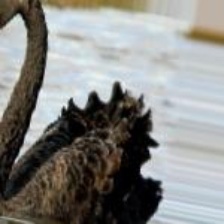
Species: BLACK SWAN
Scientific name: CYGNUS ATRATUS
ImageNet parent category: black_swan